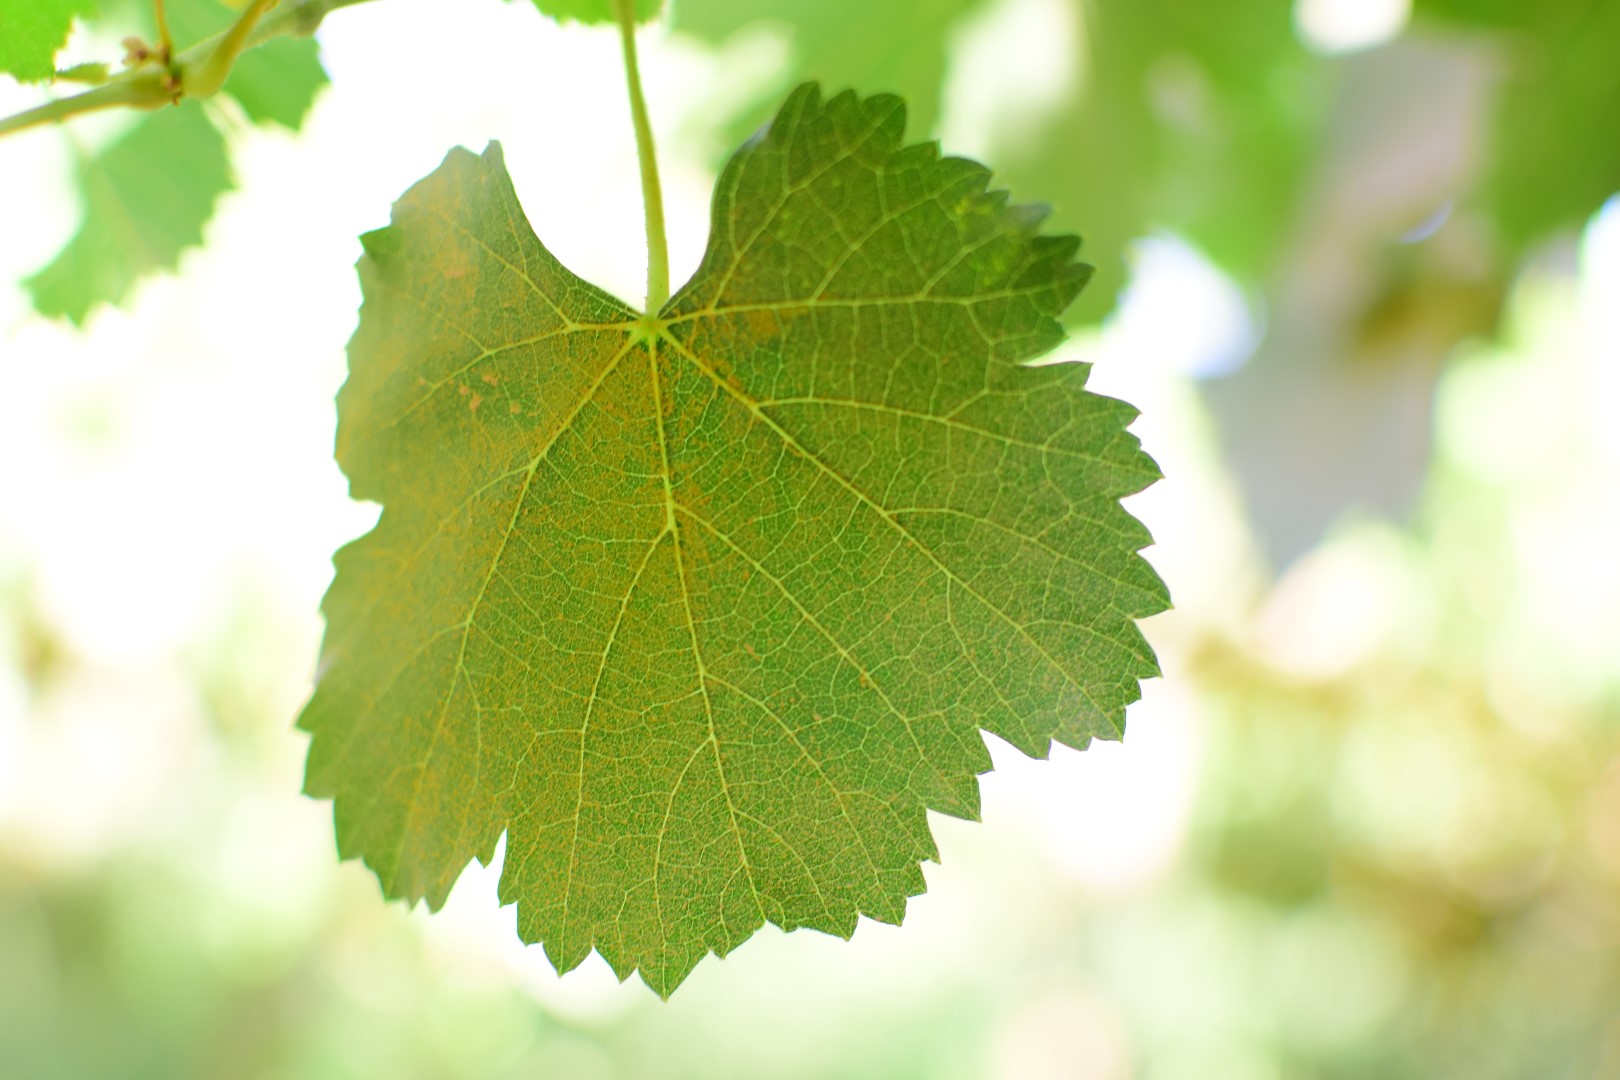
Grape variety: Frinsi